MiamiCentral

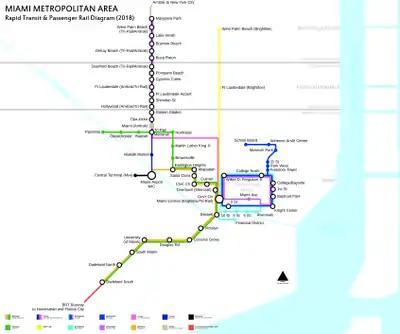
Schematic of rapid transit and passenger rail service in the Miami metropolitan area in 2017. The Tri-Rail Downtown Miami Link became operational on January 13, 2024.

In March 2012, All Aboard Florida, a former subsidiary of Florida East Coast Industries that also at the time owned the Florida East Coast Railway, announced plans to connect Miami and Orlando with higher-speed passenger rail service. In May 2014, All Aboard Florida unveiled their plans for the site, with construction anticipated to begin in late 2014. The company planned to build two tracks on either side of an island platform above street level and of transit-oriented development, with retail shops at street level and hotel rooms, housing and office space occupying towers above the station.